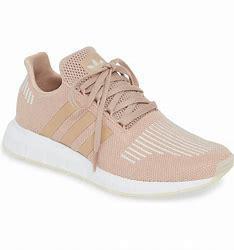
Brand: Adidas
Model: Swift Run